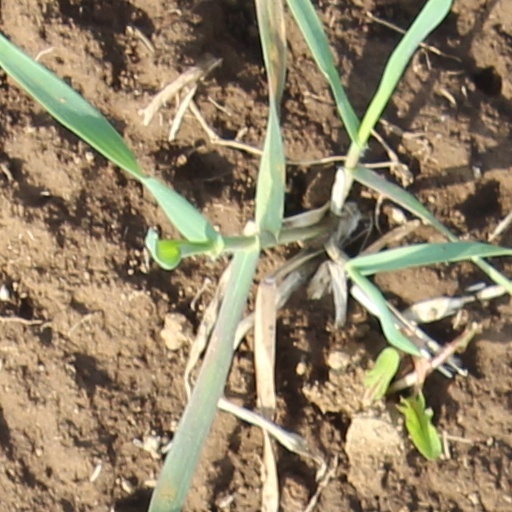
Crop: wheat